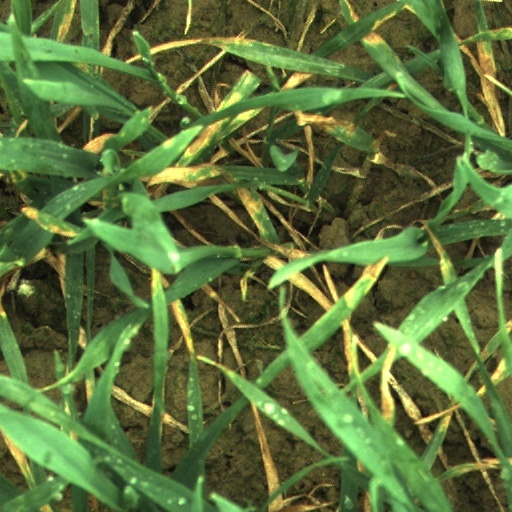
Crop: wheat